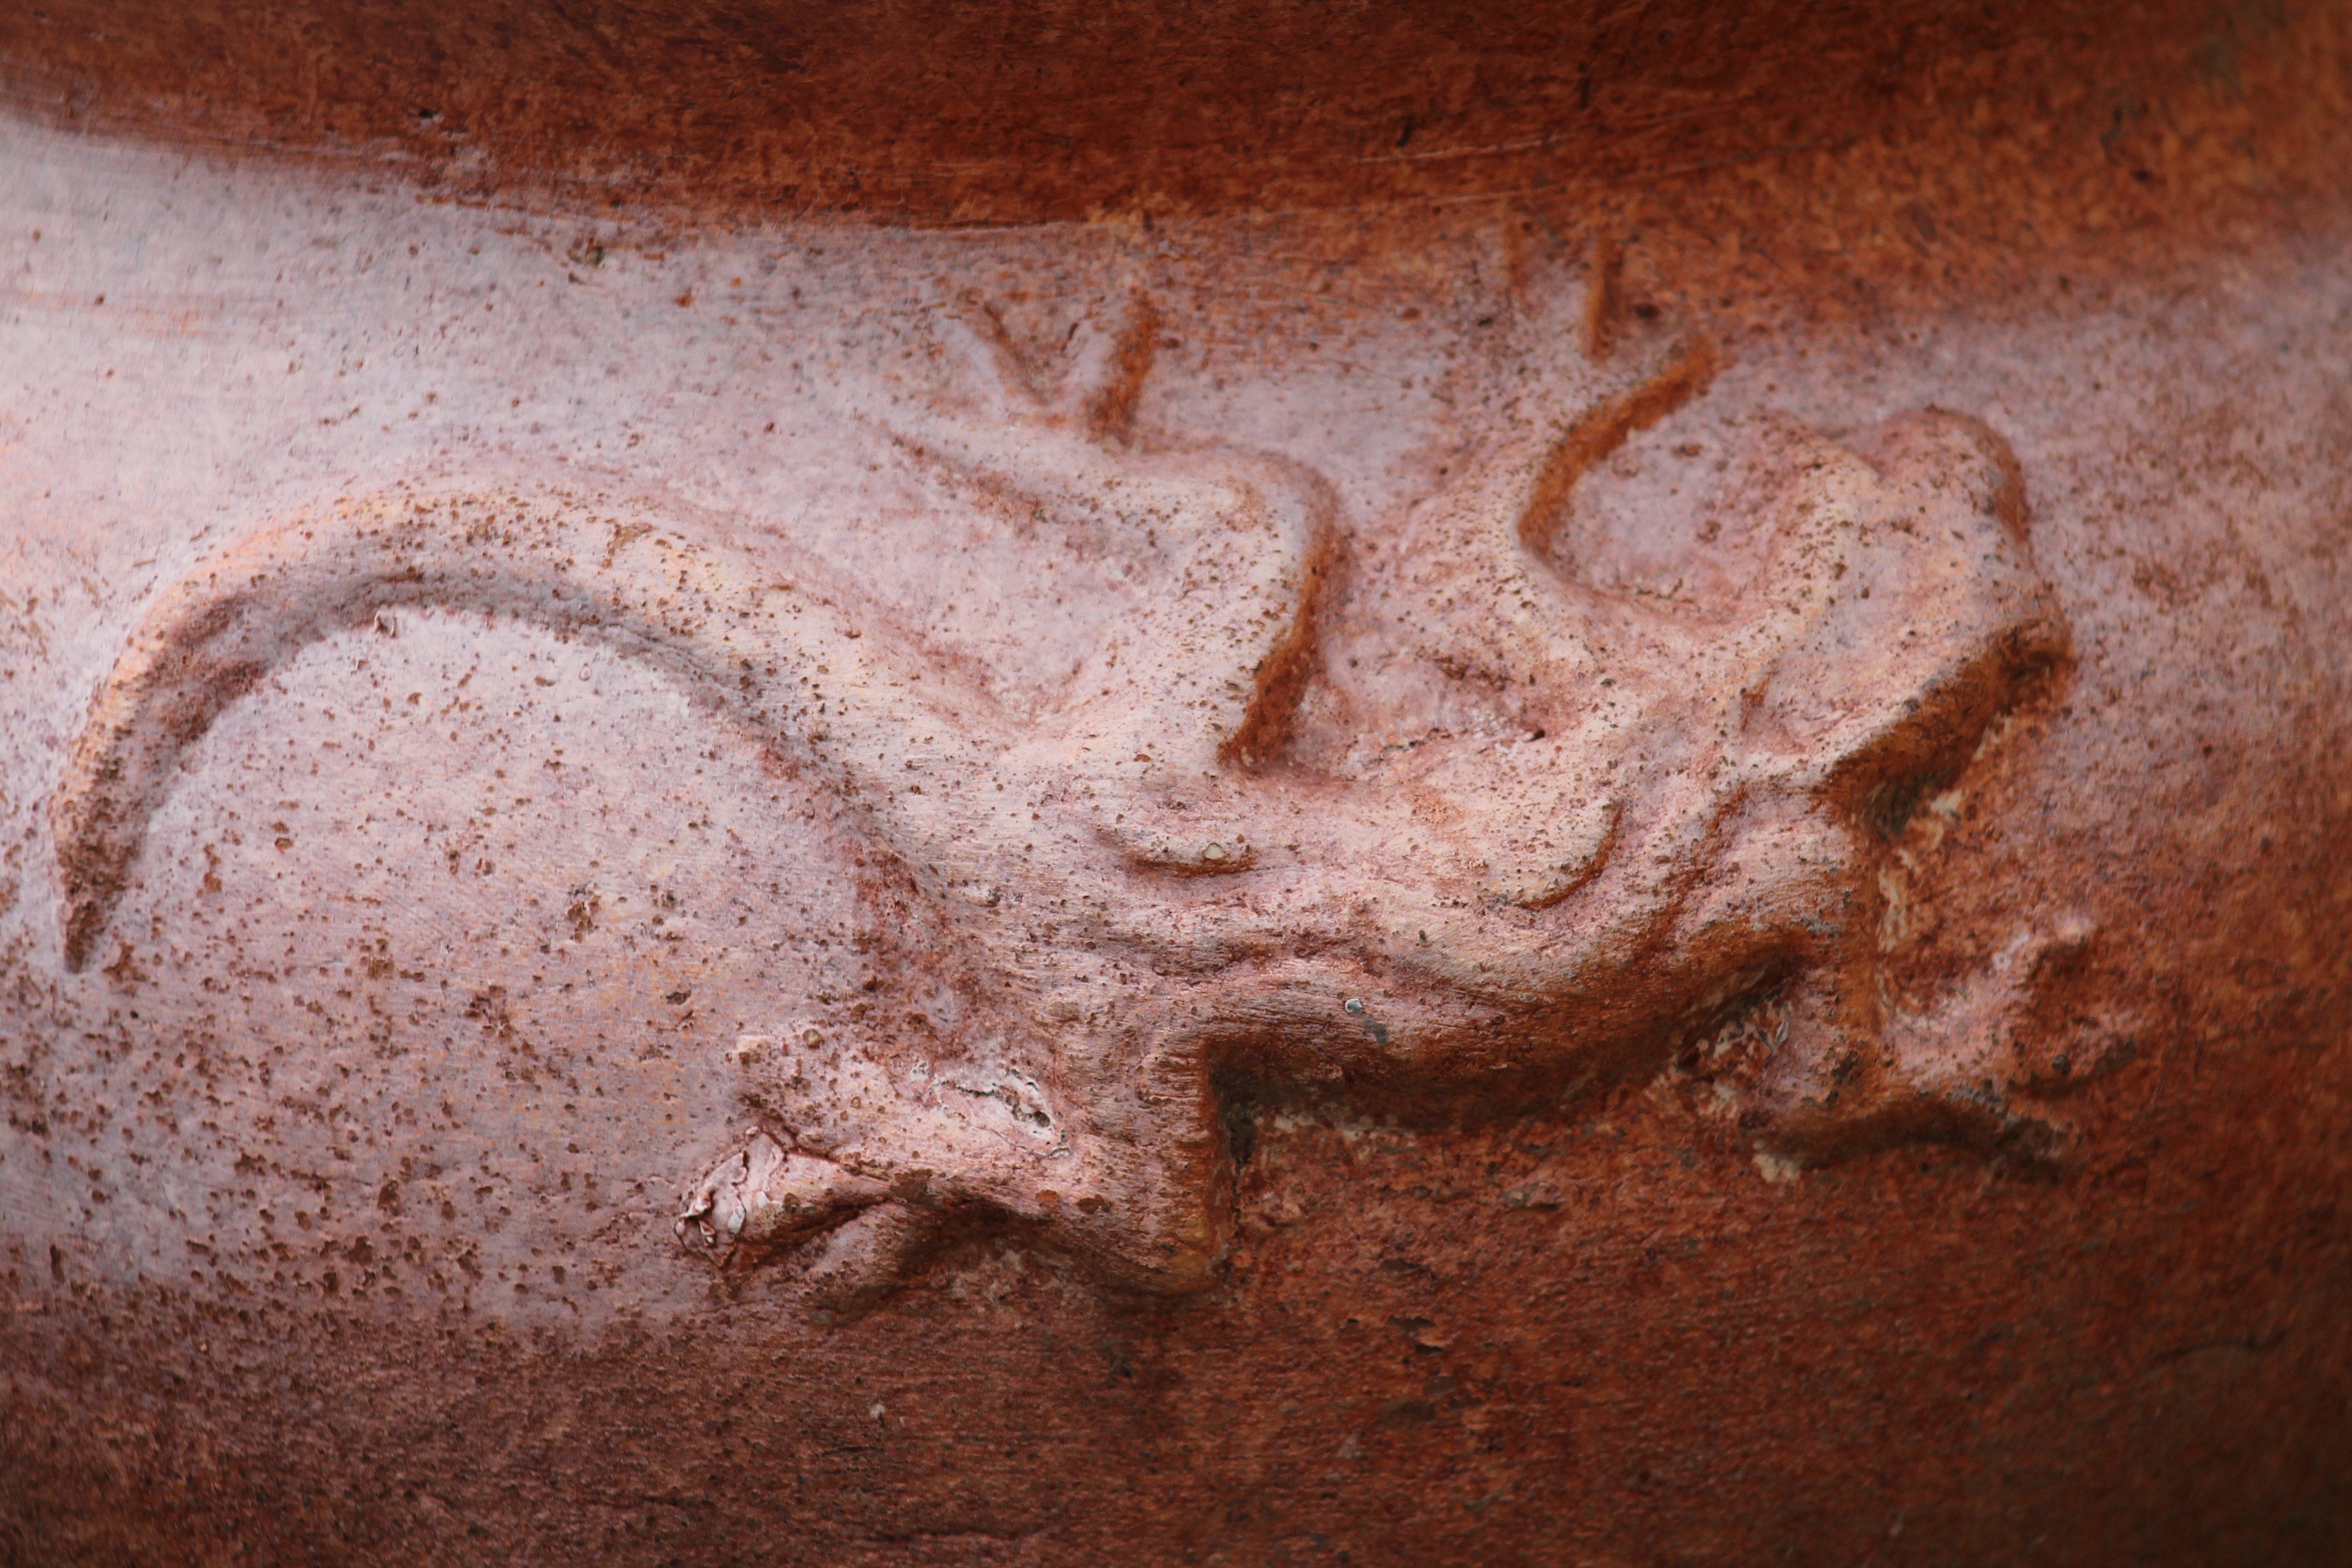
nature, sand, desert, animal, wildlife, rust, food, soil, reptile, pottery, dessert, material, lizard, alternative, close up, flower pot, new mexico, art, evolution, adobe, carving, ethnography, macro photography, native american, evolutionary, amber avalona, outdoor art, lizard art, southwest art, adobe art, shamanic, native american art, healing medicine, animal medicine, power animal, shaman, animal totem, spirit animal, animistic, medicine animal, guardian animal, guardian spirit, reptile art, ancient history